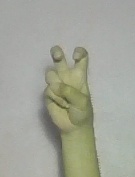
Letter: toot